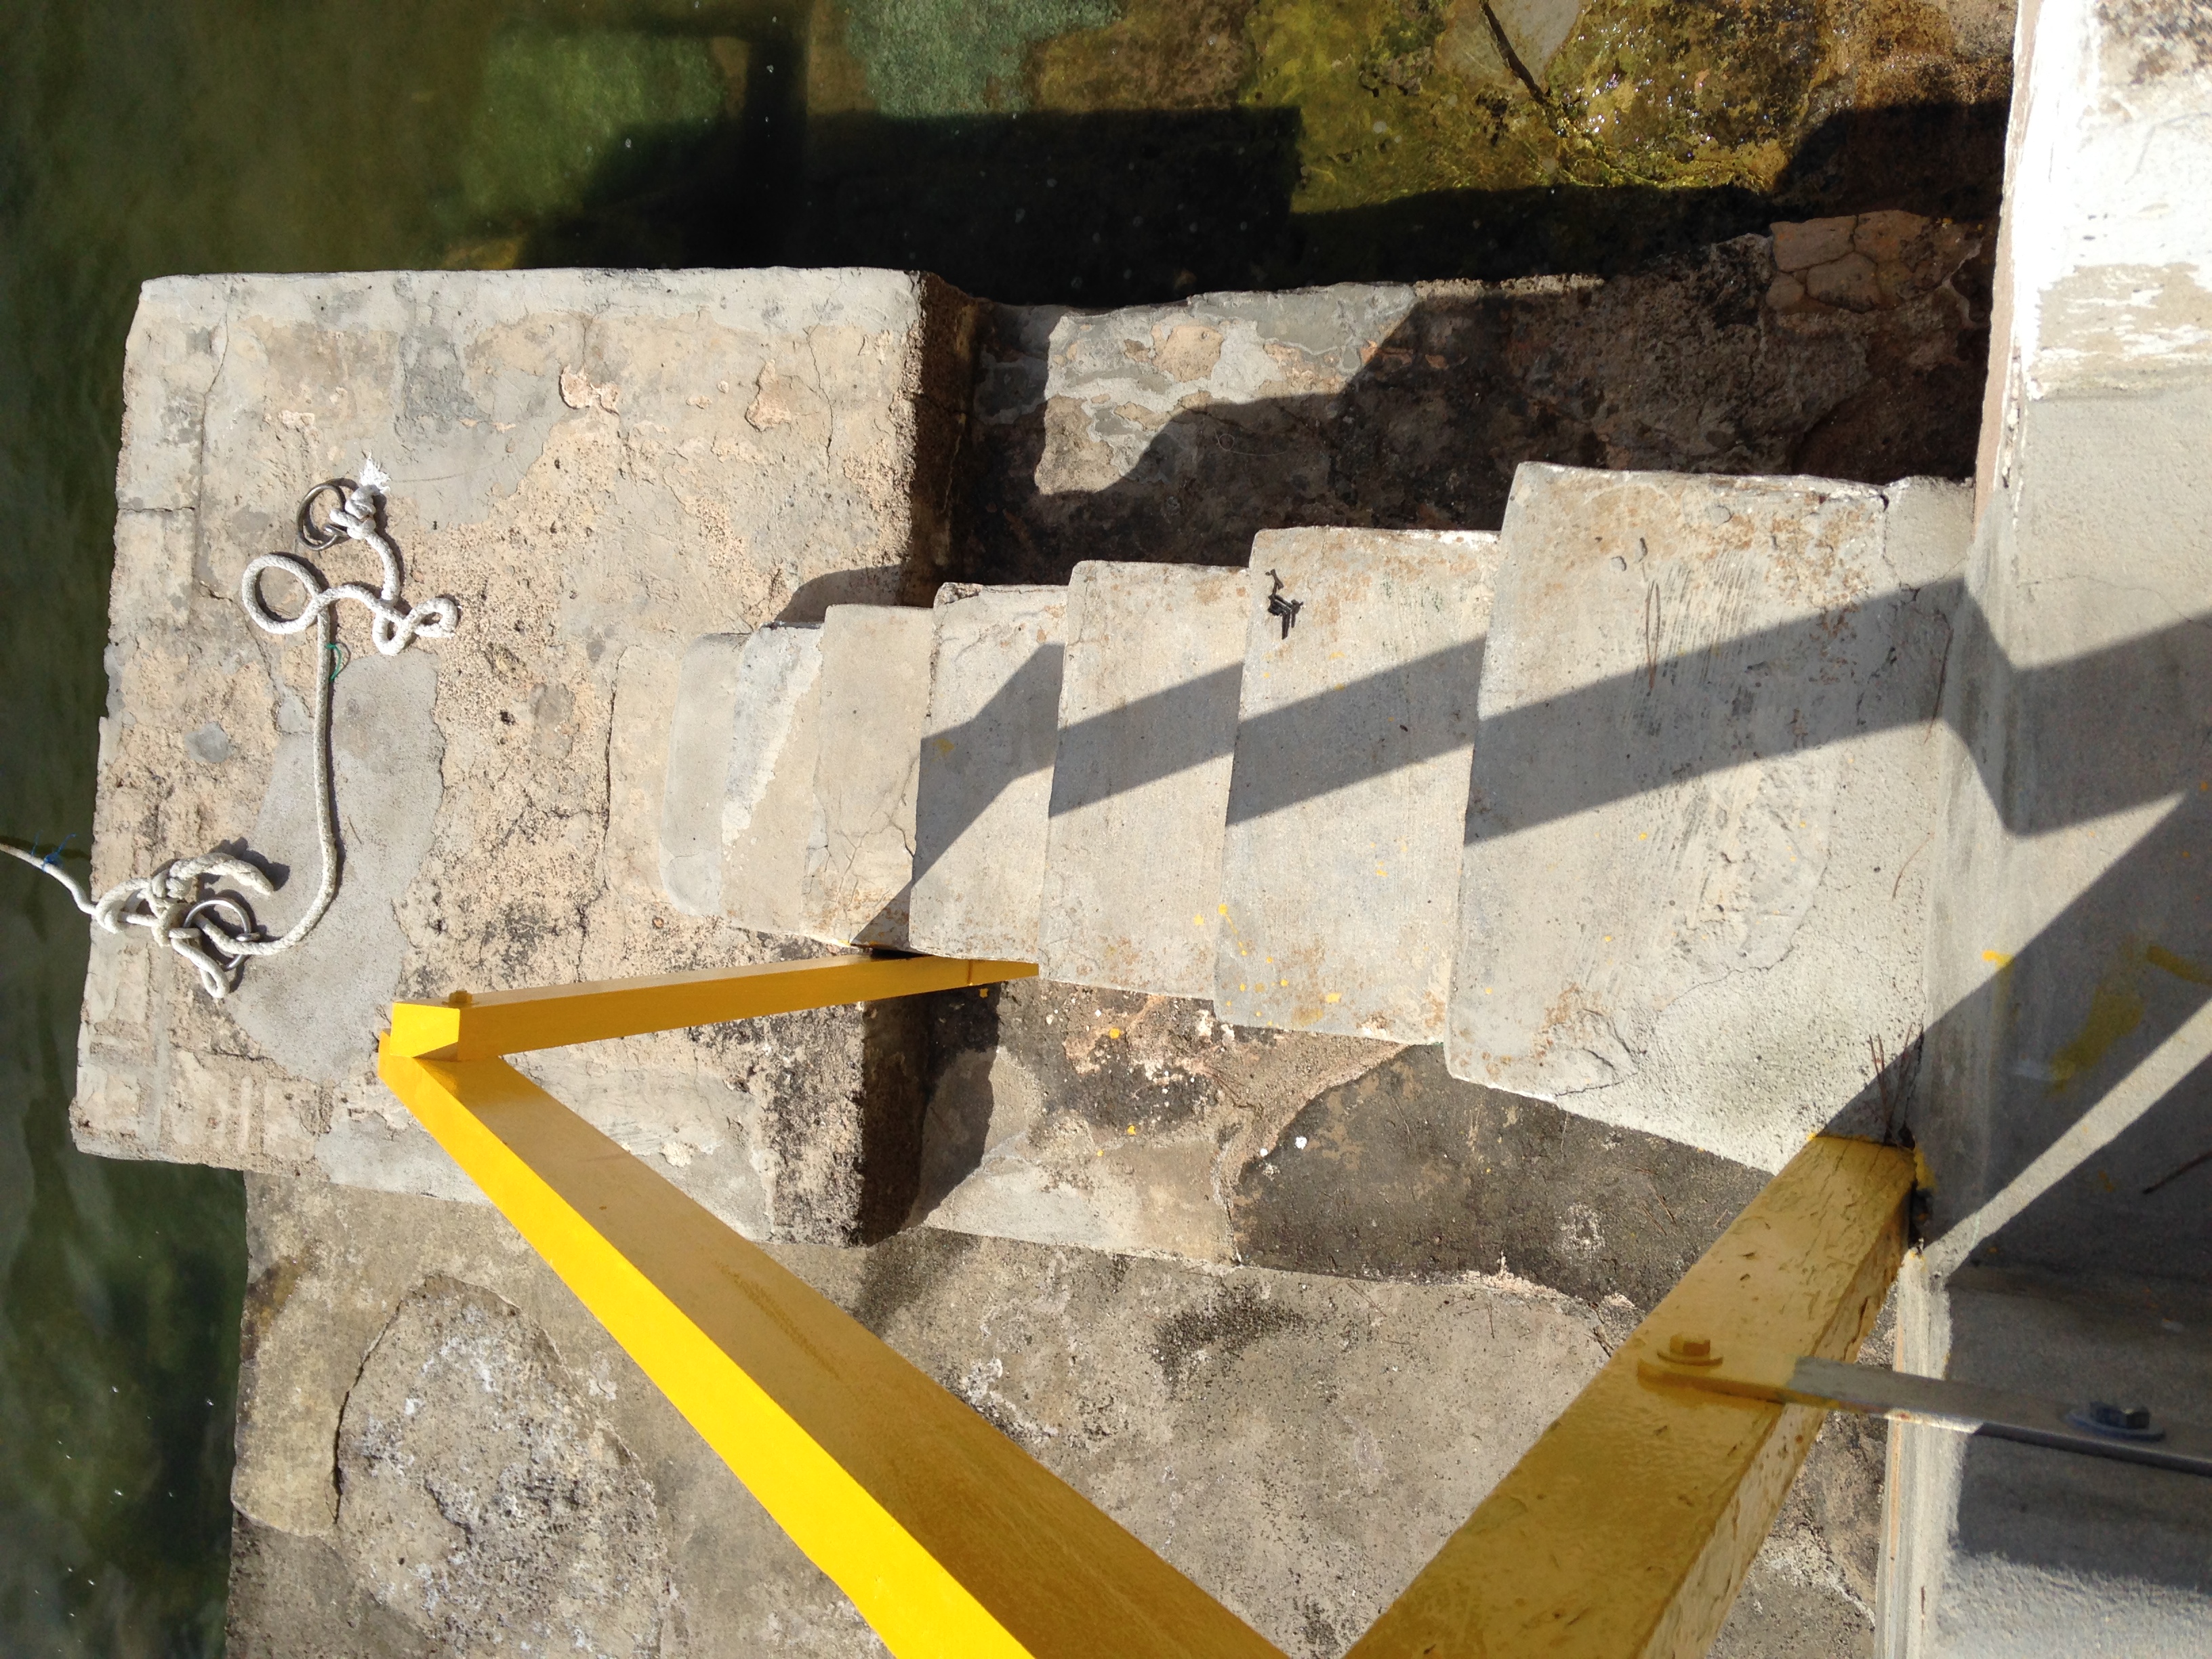
stairs, shadow, old marina, spain, yellow, line, font, still life, rectangle, cement